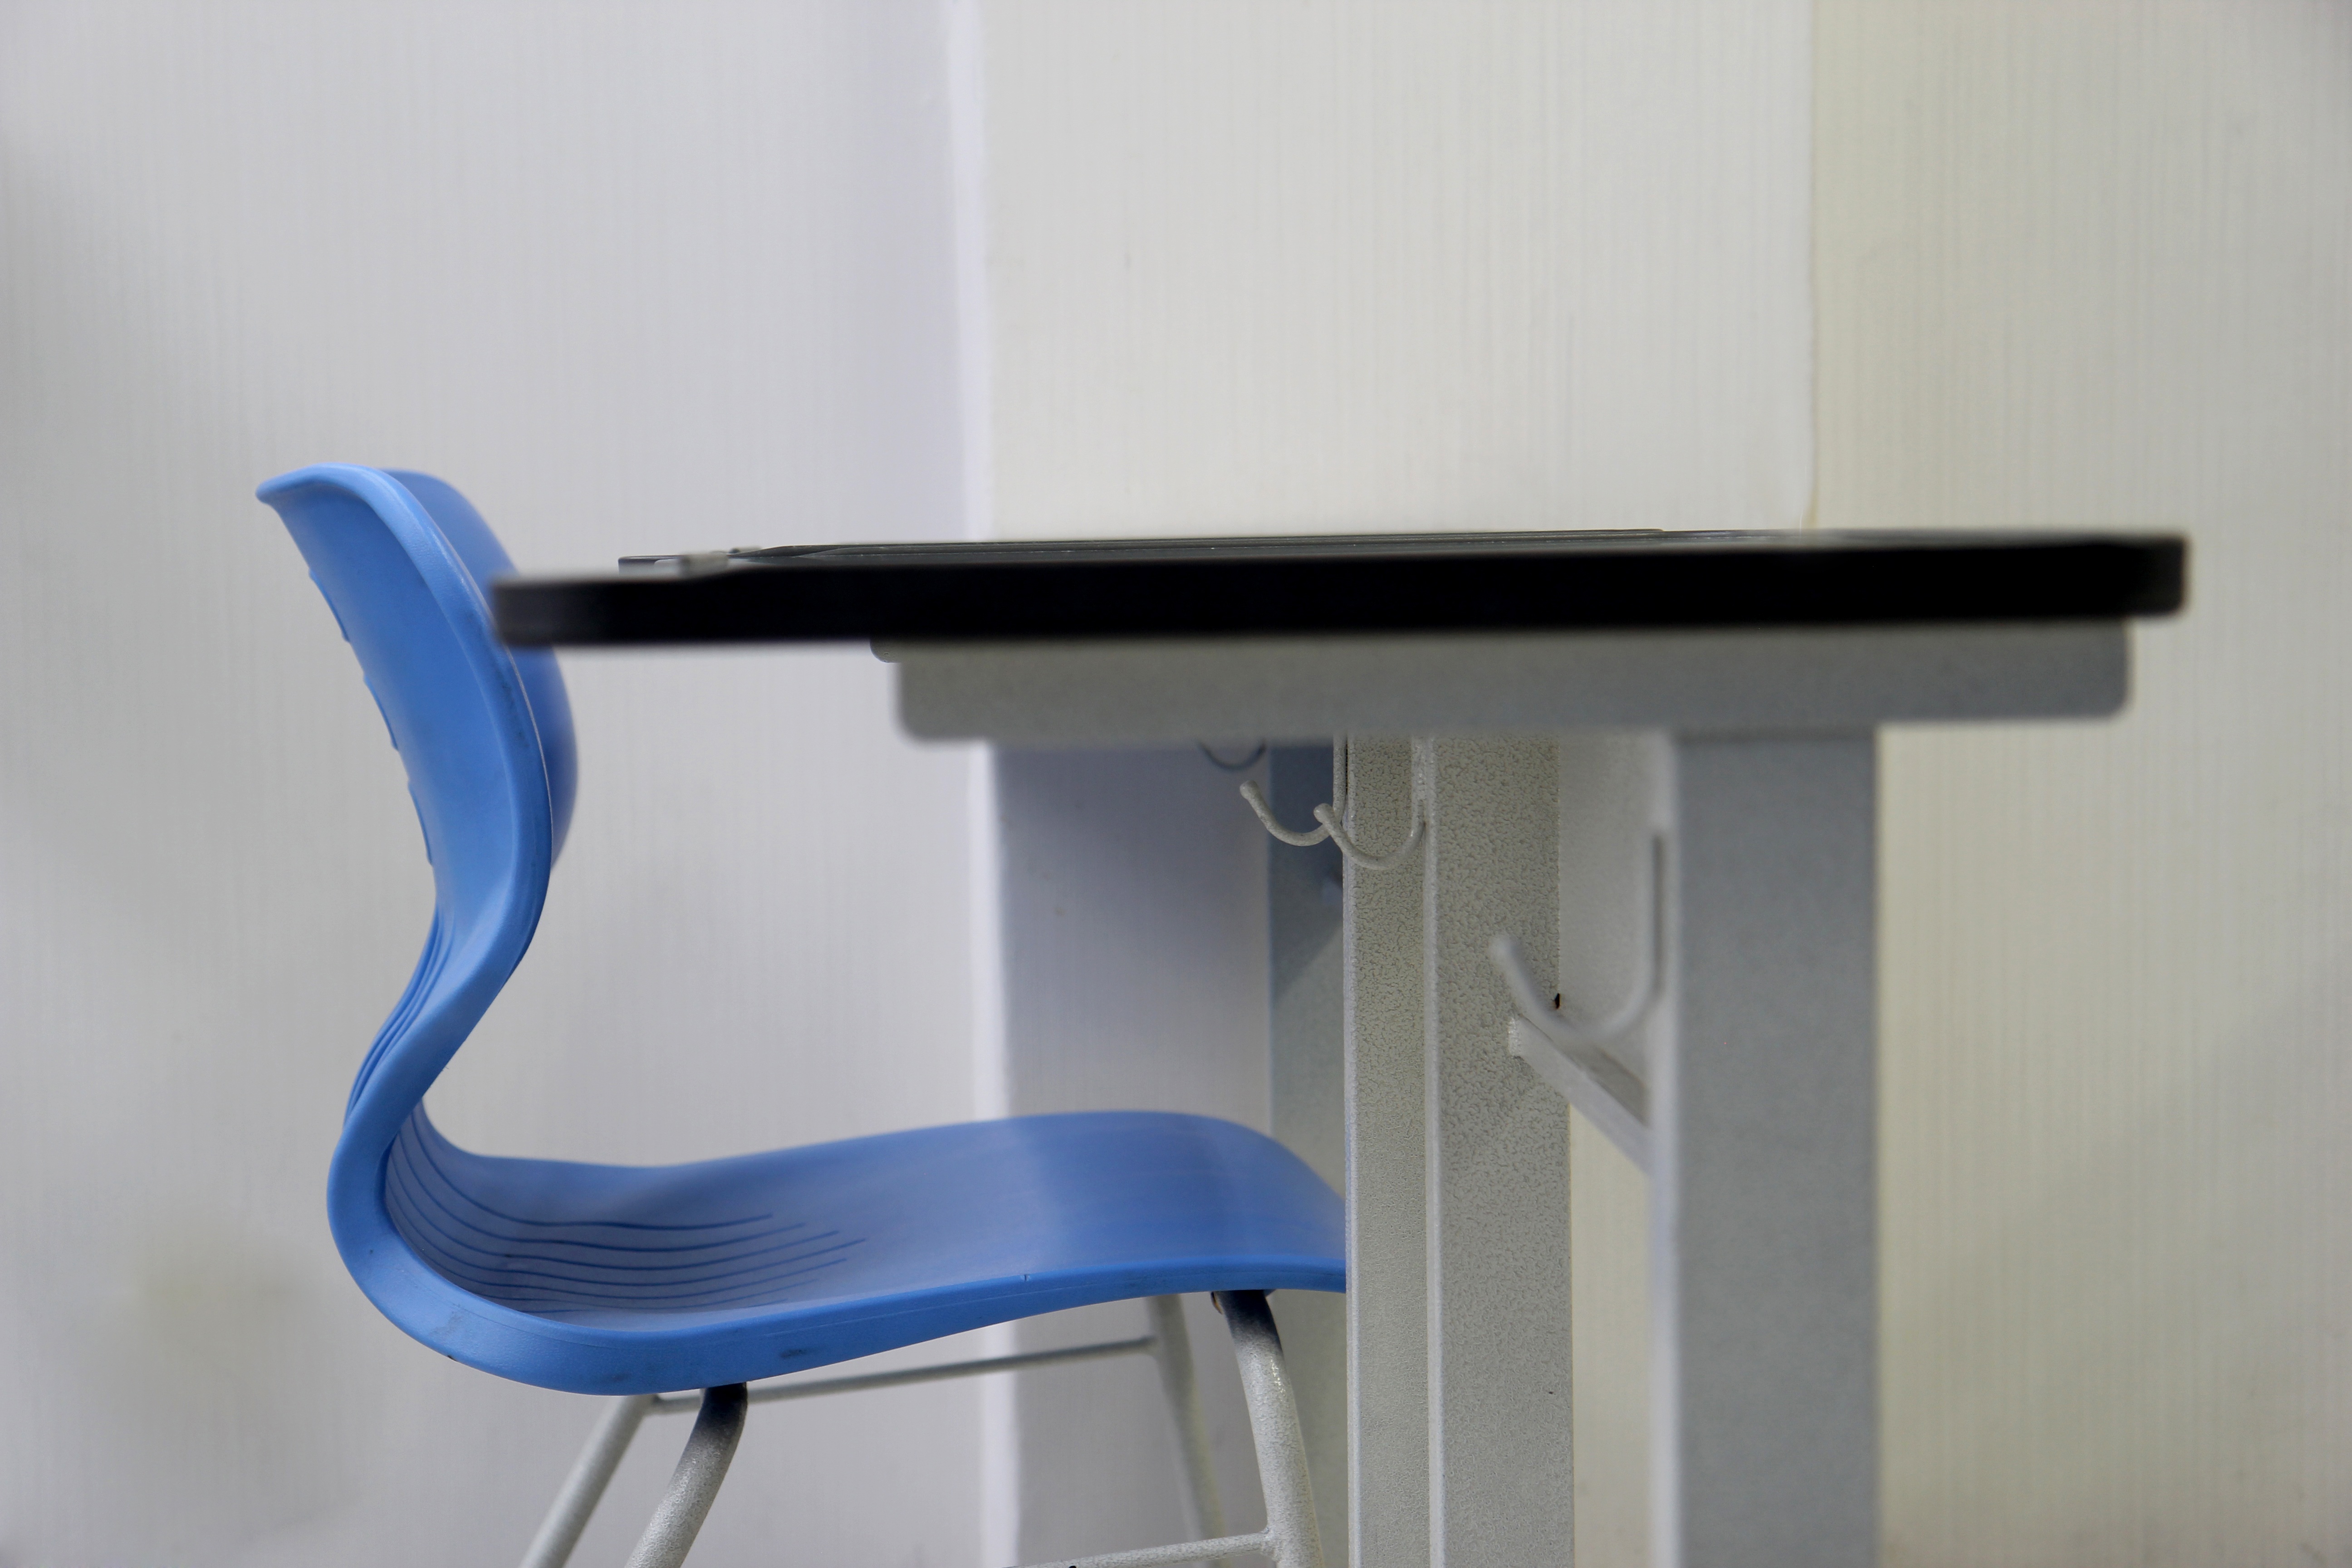
desk, table, chair, curve, shelf, furniture, study, school, class, armrest, automotive exterior